Voltes V: Legacy

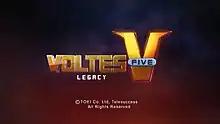
Title card

Voltes V: Legacy is a 2023 Philippine television drama action science fantasy series broadcast by GMA Network. The series is based on the Japanese anime television series "Voltes V". Directed by Mark A. Reyes V, it stars Miguel Tanfelix, Radson Flores, Matt Lozano, Raphael Landicho and Ysabel Ortega. It premiered on May 8, 2023, on the network's Telebabad line up. The series concluded on September 8, 2023 with a total of 90 episodes.